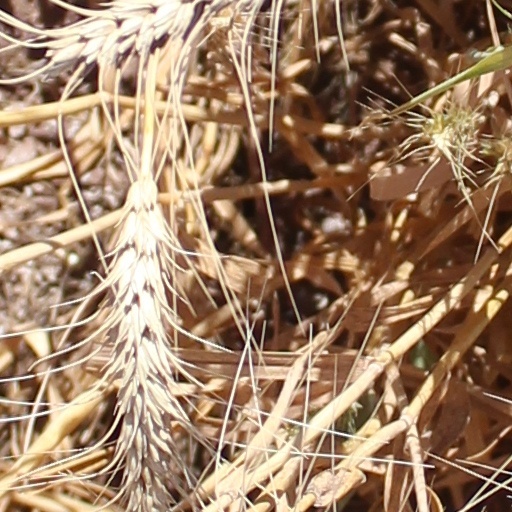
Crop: wheat